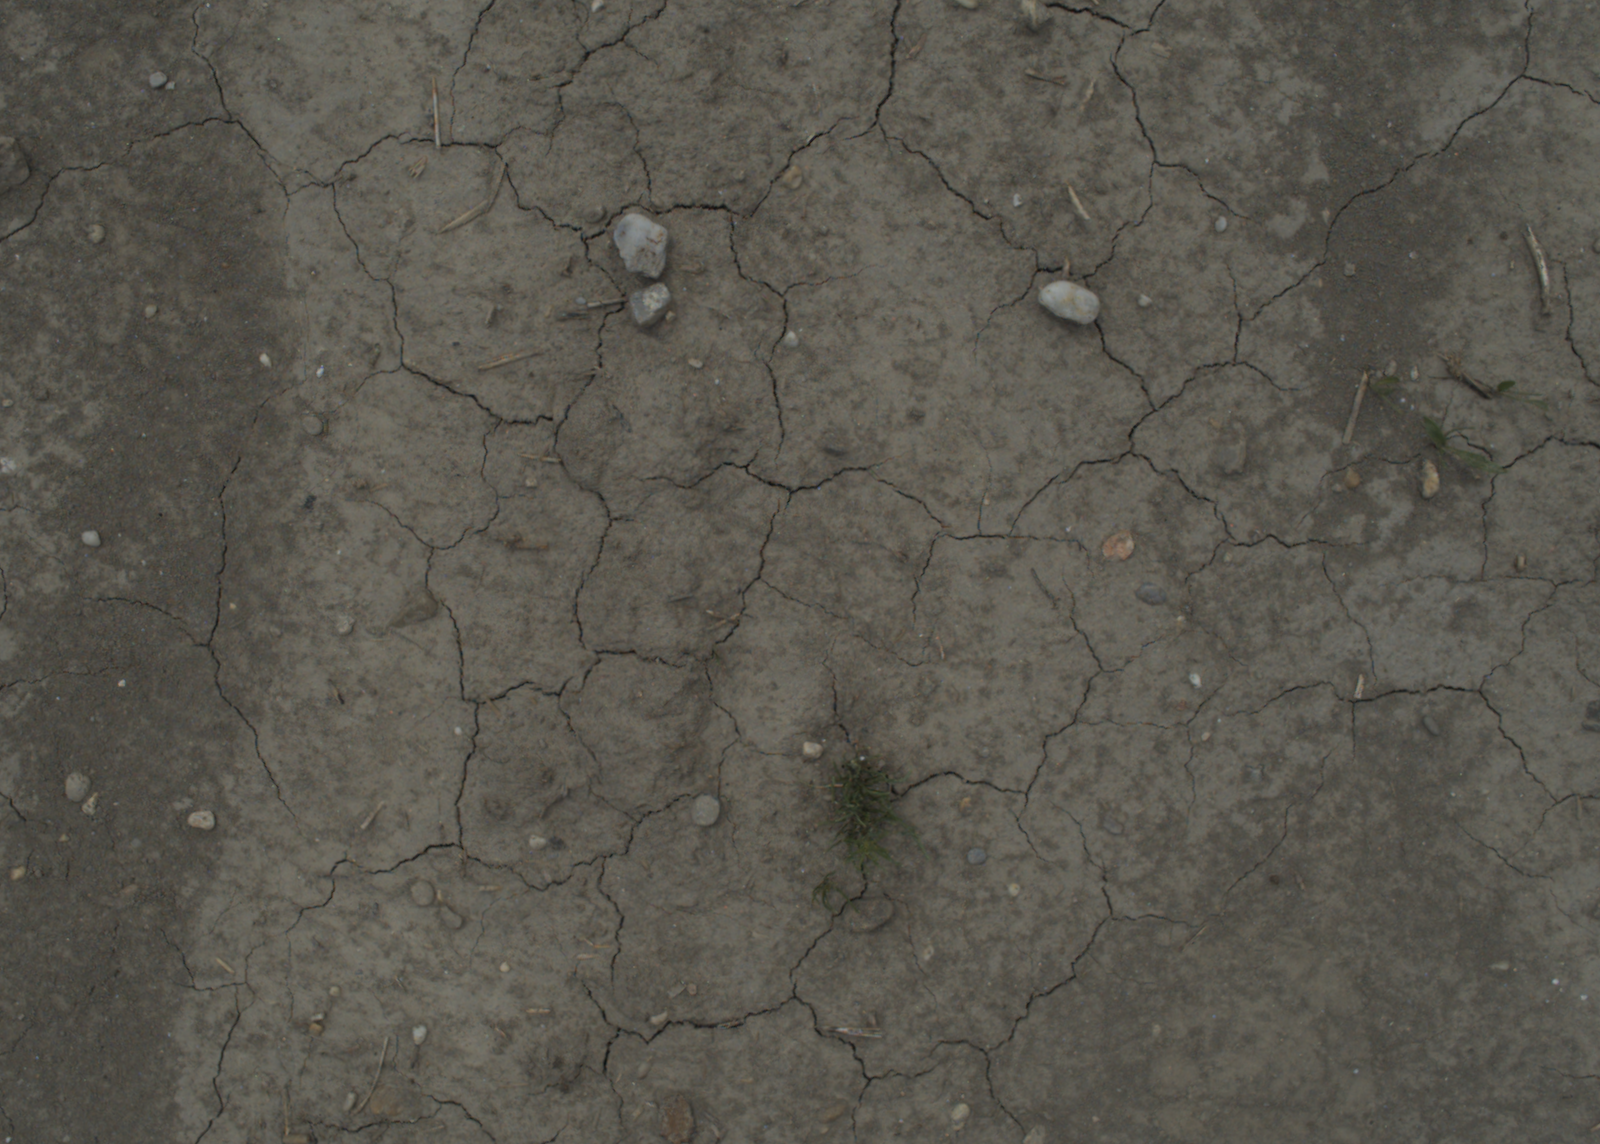
Capture date: 21.07.2021 12:45:16
Weather: mixed
Wind: medium
Seeding date: 08.06.2021
Plant canopy height (mm): 962